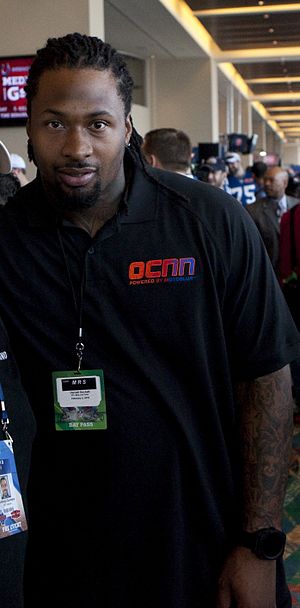
Darnell Dockett
Darnell Maurice Dockett er en amerikansk football-spiller, der spiller som defensive lineman for NFL-holdet Arizona Cardinals. Han har spillet for holdet hele sin NFL-karriere, startende i 2004.